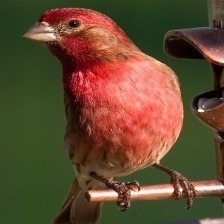
Species: HOUSE FINCH
Scientific name: HAEMORHOUS MEXICANUS
ImageNet parent category: house_finch